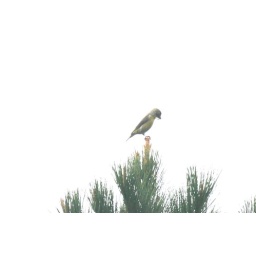
IMG_4858 Red Crossbill female grass in bill